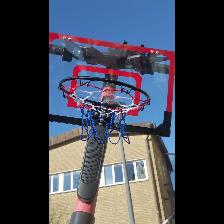
Label: NonHuman